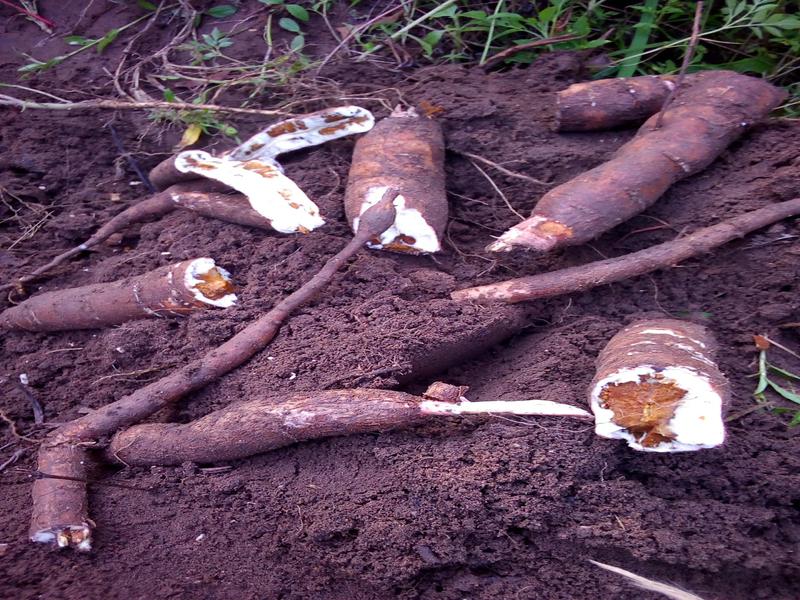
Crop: cassava
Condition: brown_streak_disease